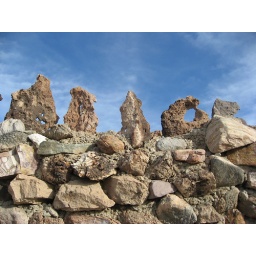
This beautiful stone fence forms the boundary between the Chevron station and a private residence in Quartzsite, Arizona.